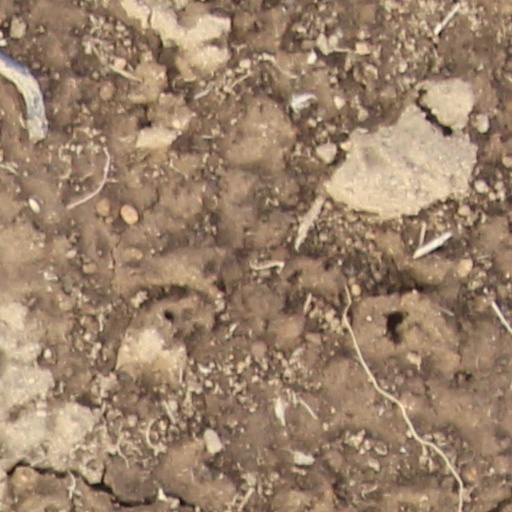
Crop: wheat